Saekano the Movie: Finale

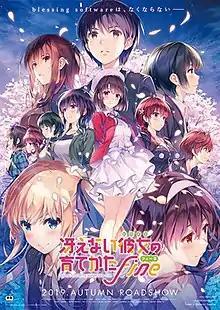
Theatrical release poster

is a 2019 Japanese animated romantic comedy film based on the final six volumes of "" light novel series by Fumiaki Maruto, who also served as the film's screenwriter. The story follows Tomoya Aki and Megumi Katō in the development of their next game for Blessing Software after Eriri Spencer Sawamura and Utaha Kasumigaoka left the circle. The film was produced by CloverWorks, and directed by Akihisa Shibata and Kanta Kamei.